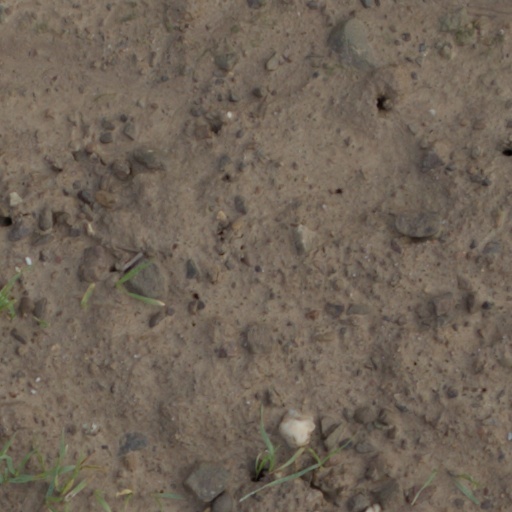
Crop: wheat